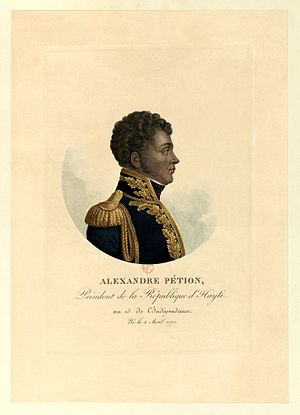
Alexandre Pétion
Alexandre Pétion
Alexandre Sabès Pétion var præsident for den sydlige del af Republikken Haiti fra 1806 indtil sin død.